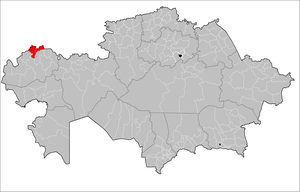
Le district de Zelenov est un district de l'oblys du Kazakhstan-Occidental au Kazakhstan.